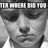
Emotion: sad